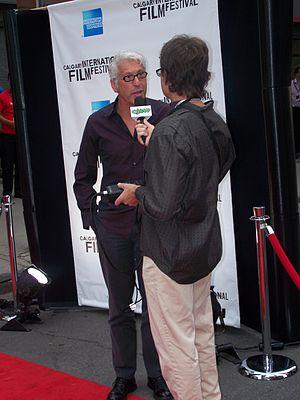
Niv Fichman est un producteur, réalisateur, acteur et monteur canadien né en Israël.